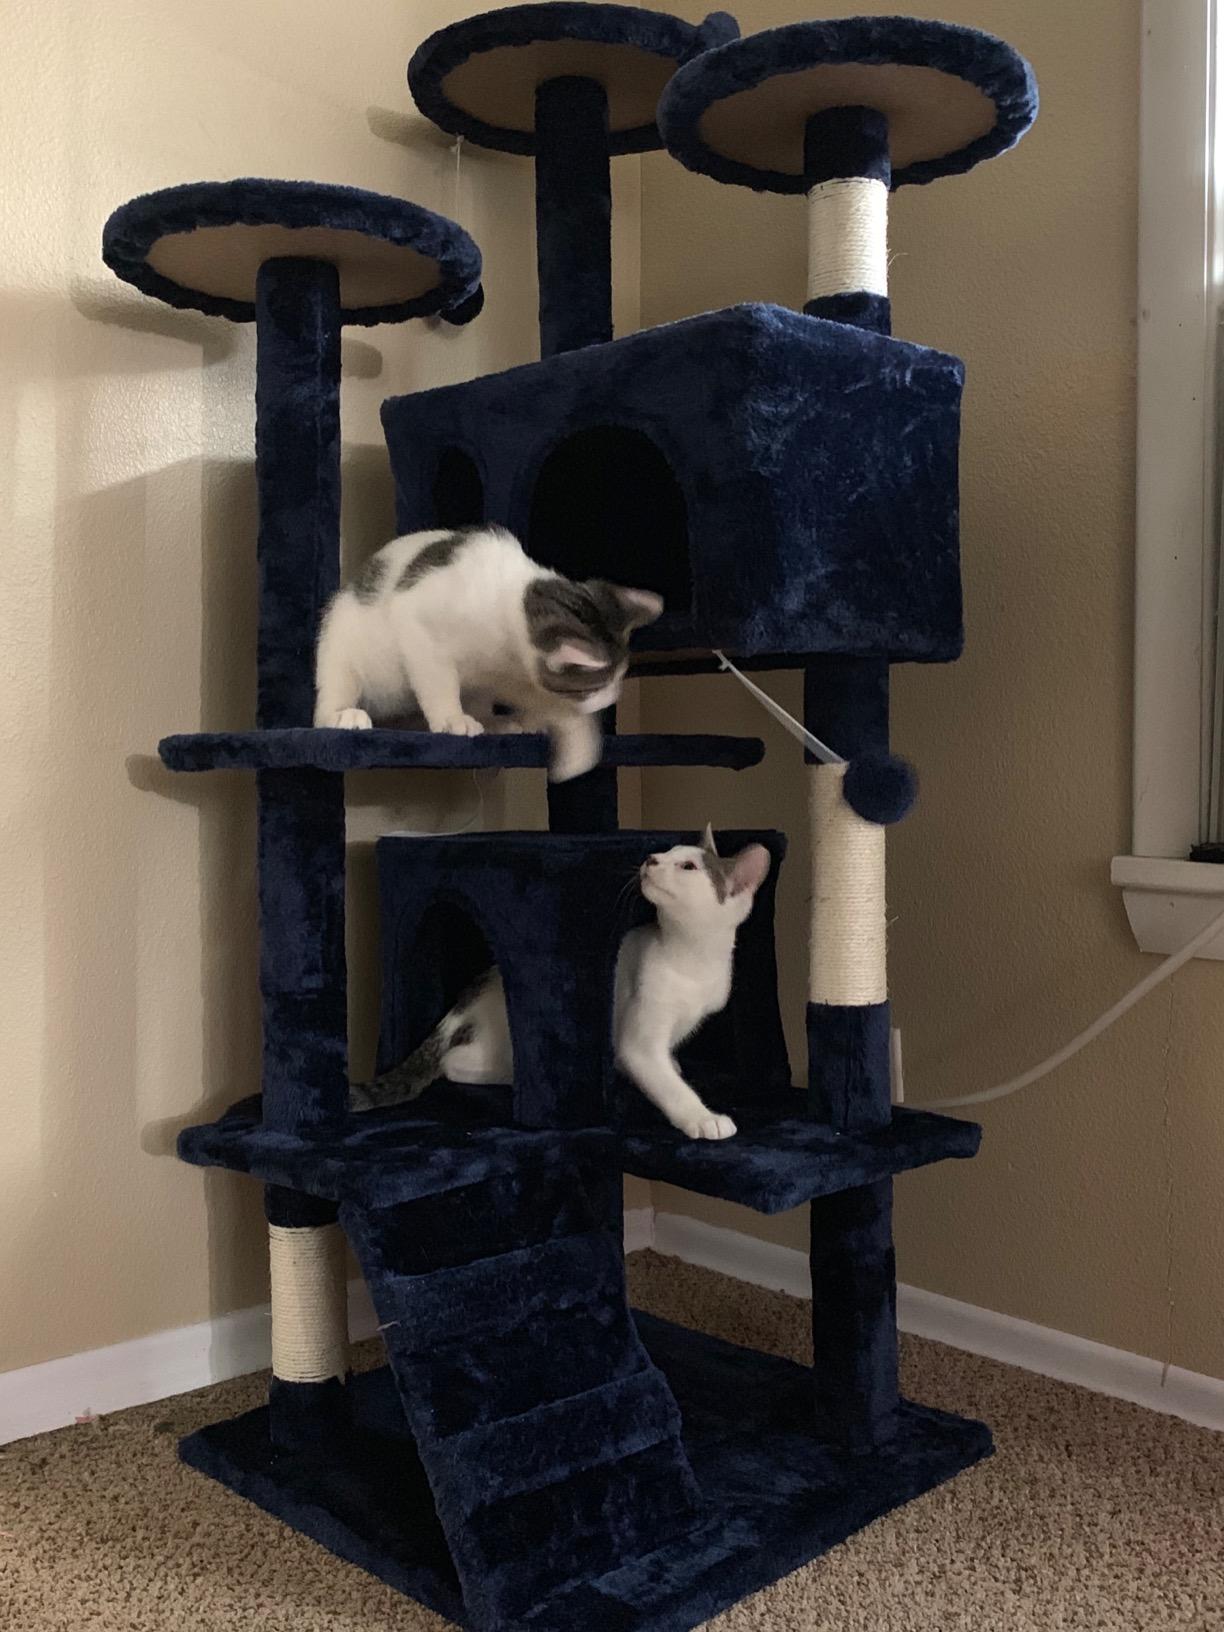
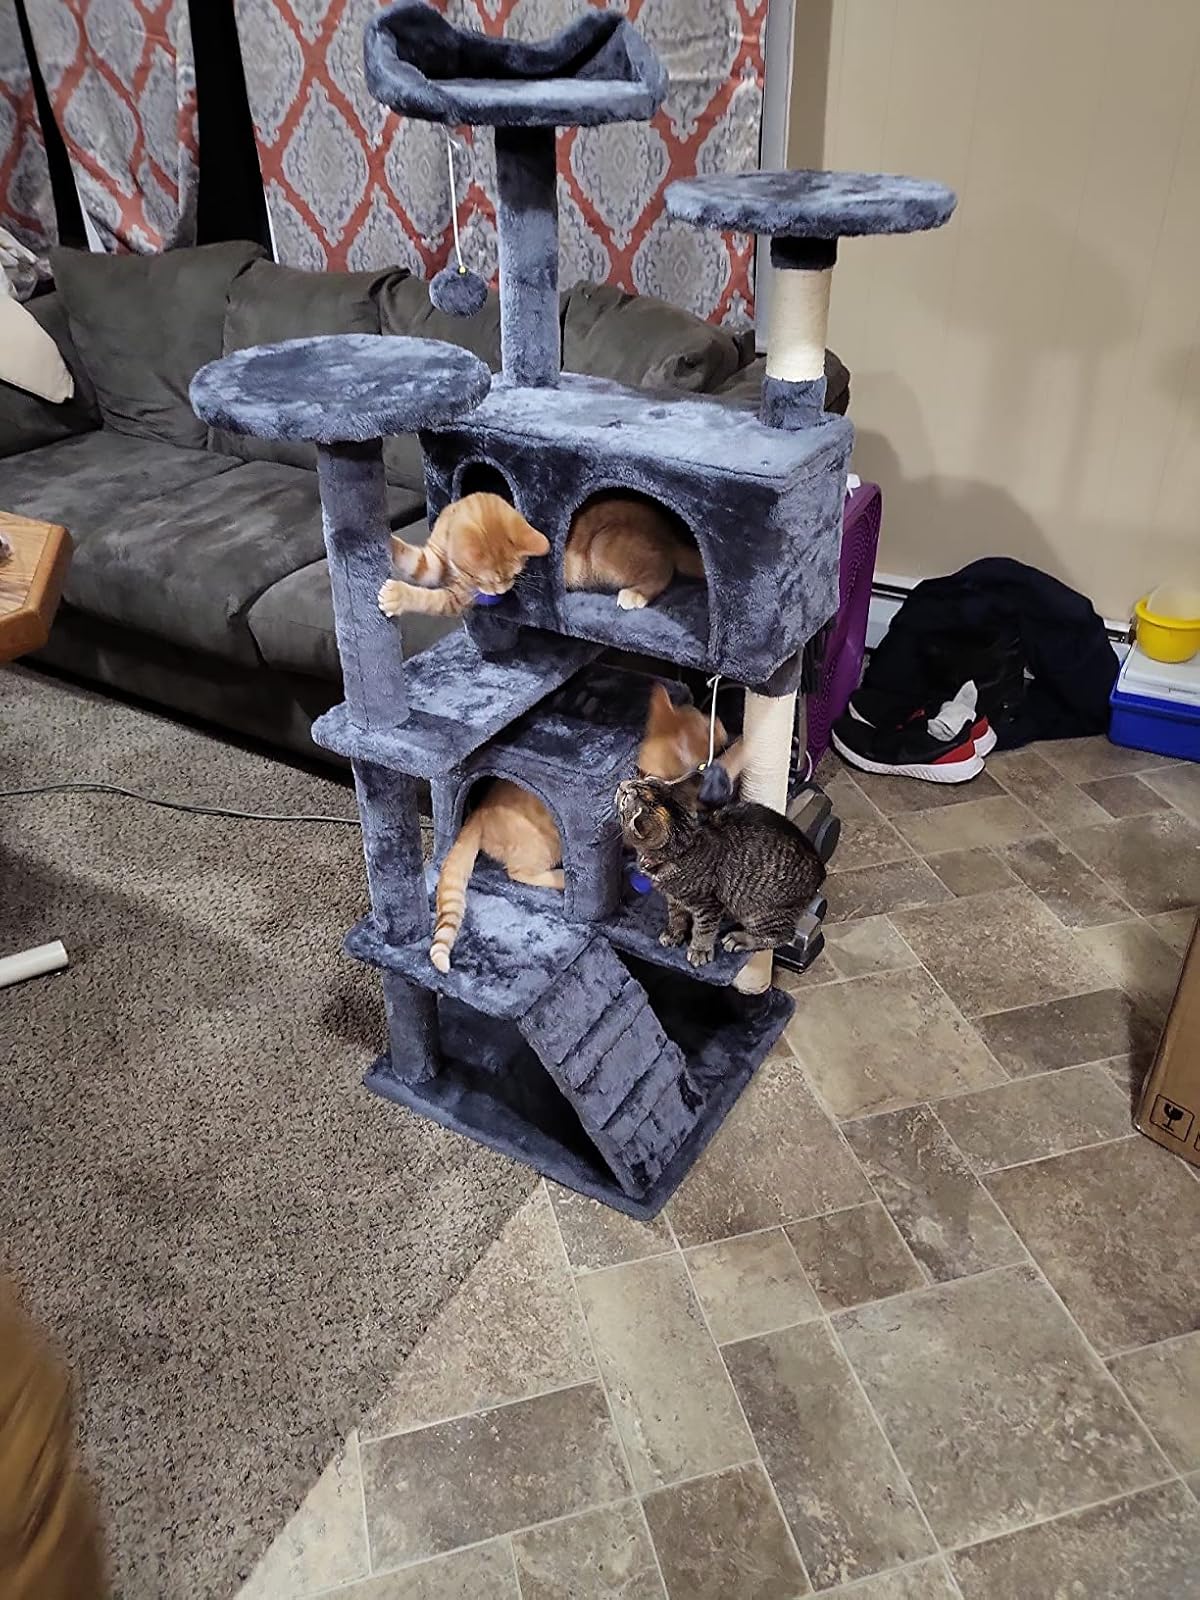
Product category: items_cat tree
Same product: no